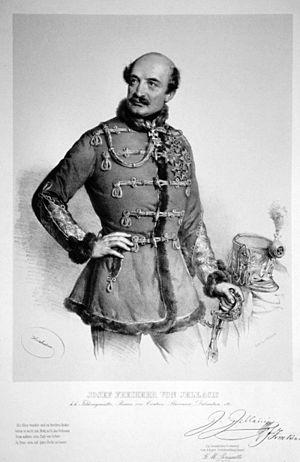
Josip Jelačić Bužimski, né le 16 octobre 1801 à Petrovaradin, en Slavonie et mort le 20 mai 1859 à Zagreb, est un général autrichien et homme d'État croate, fils de Franz Jelačić de Boužim. Il fut baron, comte, puis ban de Croatie.
Zaprešić est une ville et une municipalité située dans le comitat de Zagreb, en Croatie. Au recensement de 2001, la municipalité comptait 23 125 habitants, dont 95,16 % de Croates et la ville seule comptait 17 538 habitants.
La maison des Jelačić Bužimski est une très ancienne maison féodale croate, issue de la lignée des Belopavlomiric, et dont plusieurs branches sont issues et existent aujourd'hui encore.